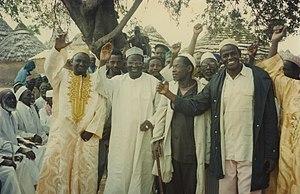
Sékou Kouréissy Condé est un homme politique guinéen né en 1954 à Kouroussa, en République de Guinée. Après avoir obtenu un doctorat en sociologie politique à l’Université de Fribourg-en-Brisgau, il fonde en 1993 son parti politique Alliance pour le Renouveau National, dont l’objectif est de prôner la réconciliation et l’unité nationale. En 1997, il est nommé Ministre de la Sécurité par le Président Lansana Conté, fonction qu’il occupe jusqu’en 2000. Forcé à s’exiler, il rejoint les Etats-Unis et enseigne des cours de résolution de crises et conflits politiques à l’Université Columbia et l’Université de New York. En 2010, il est rappelé en République de Guinée pour mener la transition démocratique et politique du pays. Il devient alors successivement secrétaire général du Conseil National de la Transition, et Premier Médiateur de la République. En 2011, il fonde l’African Crisis Group, un cabinet de conseil et d’études stratégiques dont la mission est de consolider la paix en Afrique. En tant que Directeur Exécutif de l'African Crisis Group, il mène une série d’actions de médiation et de résolution de crises et conflits sur le continent africain.